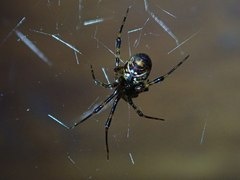
Species: Parasteatoda_tepidariorum